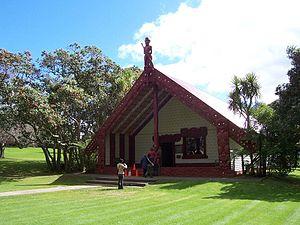
Ngapuhi, ou Ngāpuhi ou Ngā puhi, est une tribu maorie dont les terres recouvrent la baie de Hokianga et la baie des Îles ainsi que la ville de Whangarei, dans la région de Northland dans le nord de l'île du Nord de Nouvelle-Zélande. Elle compte quelque 125 000 membres en 2013, plus que toute autre tribu du pays, dont toutefois quelque 50 500 vivent à Auckland, plus au sud, et seuls 25 000 vivent dans le Northland. Ngapuhi se subdivise en cent-cinquante hapu, et possède cinquante-cinq marae sur ses terres tribales.